Manta ray

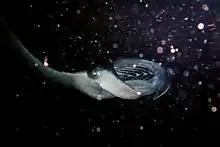
"M. birostris" feeding on plankton

Manta rays are filter feeders as well as macropredators. On the surface, they consume large quantities of zooplankton in the form of shrimp, krill, and planktonic crabs. In deeper depths, mantas consume small to medium-sized fish. Foraging mantas flatten their cephalic fins to channel food into their mouths. During filter feeding, small particles are collected by the tissue between the gill arches. The standard method of feeding for a lone manta is simply swimming horizontally, turning 180 degrees to feed in the other direction. Up and down movements, sideways tilting and 360 degree somersaults are also observed.